Daithí Ó Ceallaigh

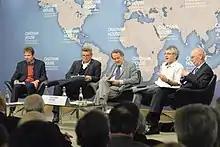
Ó Ceallaigh (right)

Ó Ceallaigh is a native of Dun Laoghaire, County Dublin. He is a graduate of University College Dublin. He worked as a secondary teacher, and gave three years voluntary service in Zambia, before joining the diplomatic service in 1973.